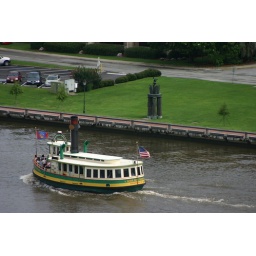
A tour boat passes the Olympic monument in Savanah, GA.